Daniel Dennett

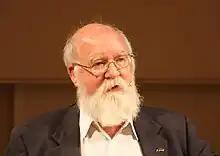
Dennett in 2008

Dennett is a proponent of materialism in the philosophy of mind. He argues that mental states, including consciousness, are entirely the result of physical processes in the brain. In his book "Consciousness Explained" (1991), Dennett presents his arguments for a materialist understanding of consciousness, rejecting Cartesian dualism in favor of a physicalist perspective.